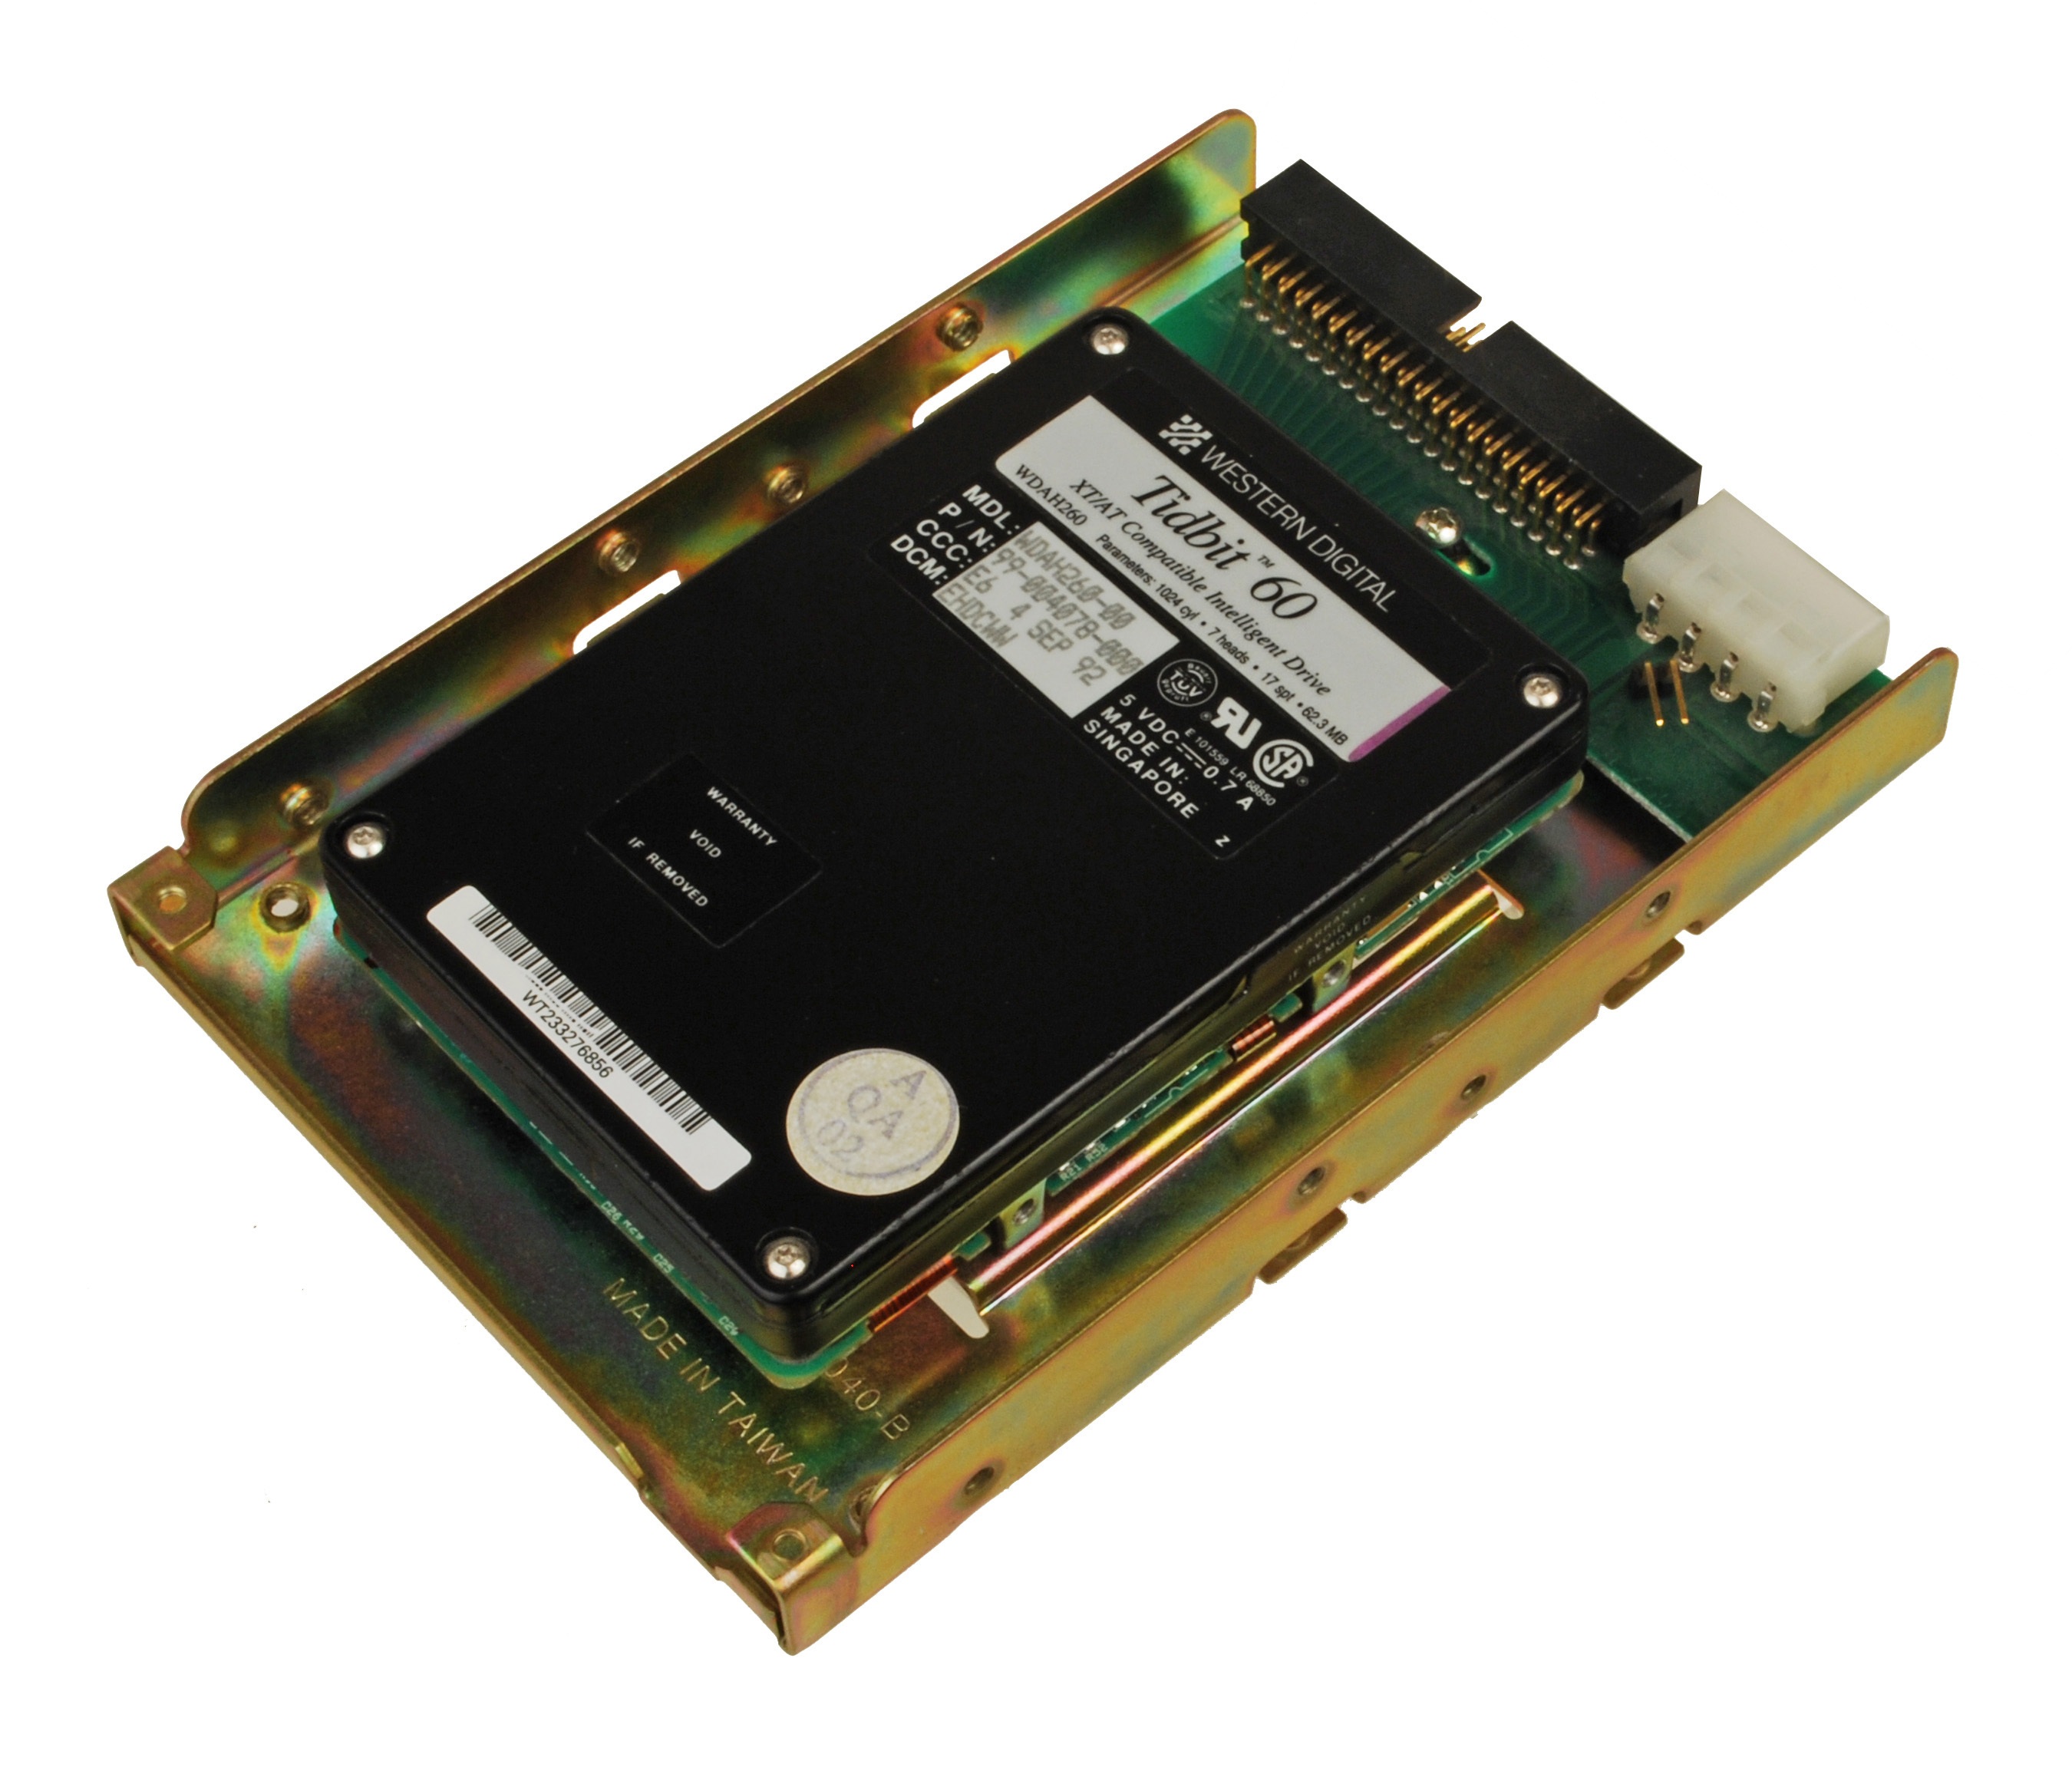
computer, technology, equipment, memory, flash, electronics, digital, memories, usb, connection, accessory, chip, portable, open hard drive, data transfer, microcontroller, storage hardware, video card, external hard drive, 60 mb of space, western digital tidbit 60, 60 mb external hard disk drive, hard disk drive, electronic device, personal computer hardware, electronics accessory, data storage device, network interface controller, io card